Jan Herman Linge

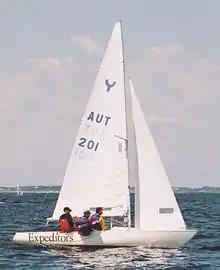
Yngling designed by Jan Herman Linge

Jan Herman Linge (28 January 1922 in Trondheim, Norway – 25 June 2007 in Asker, Norway) was a Norwegian engineer and boat designer.